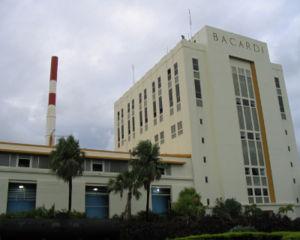
Bacardí est une entreprise de spiritueux, spécialisée notamment dans la production et la distribution de rhum.